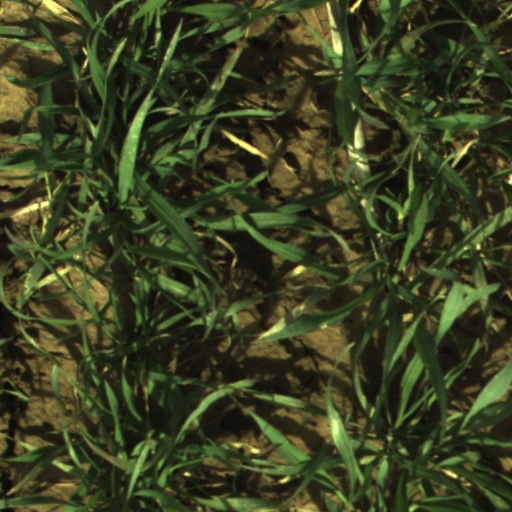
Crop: wheat